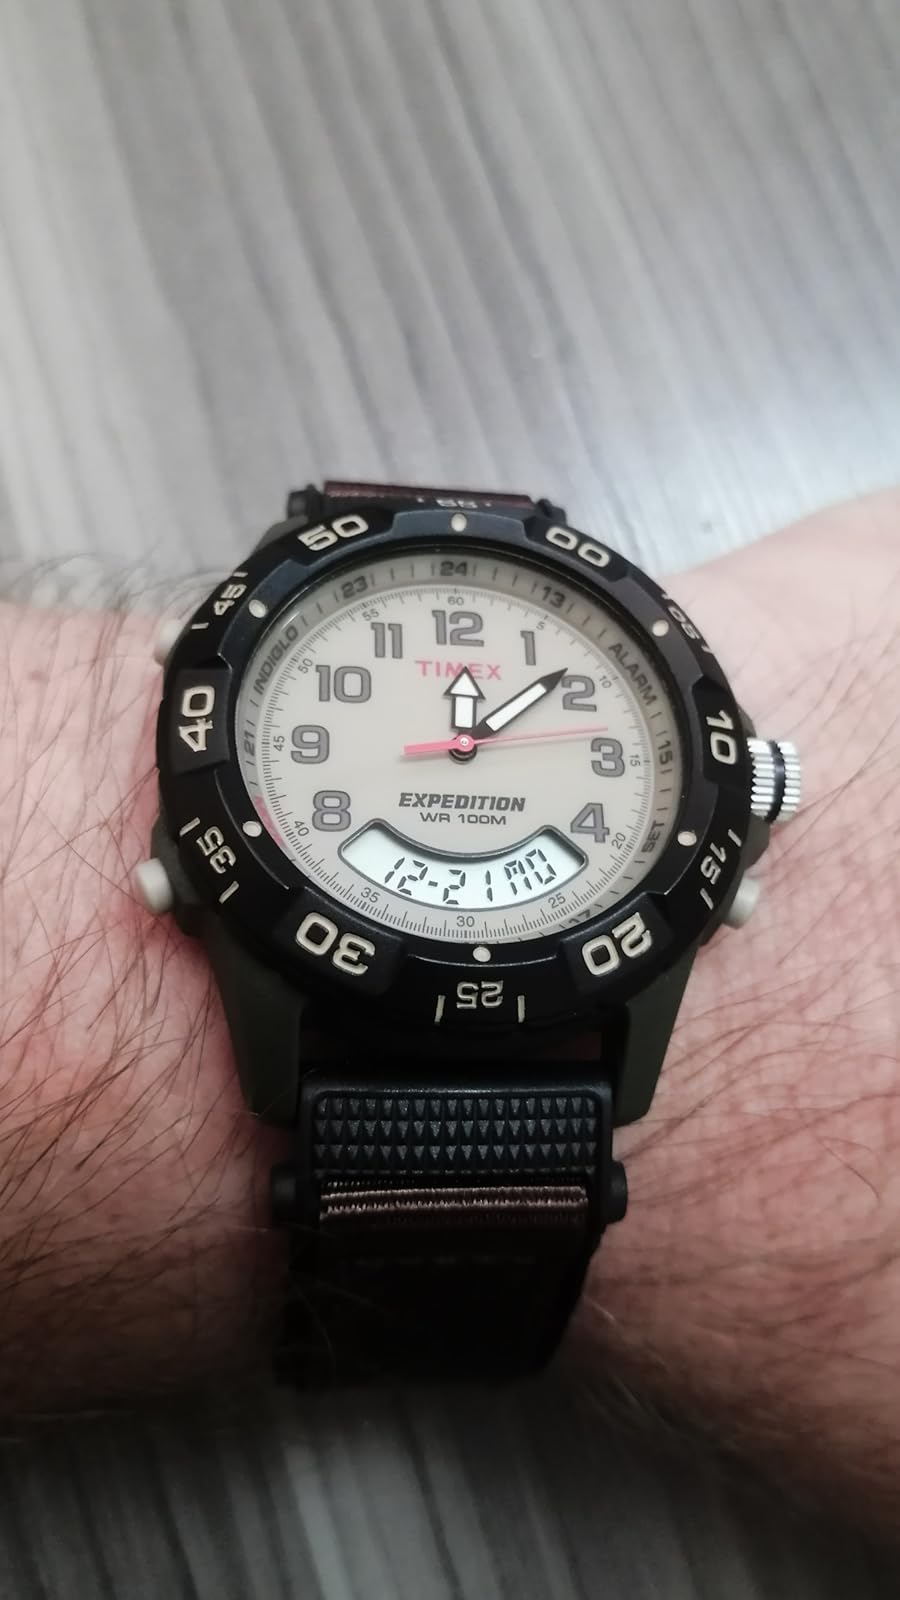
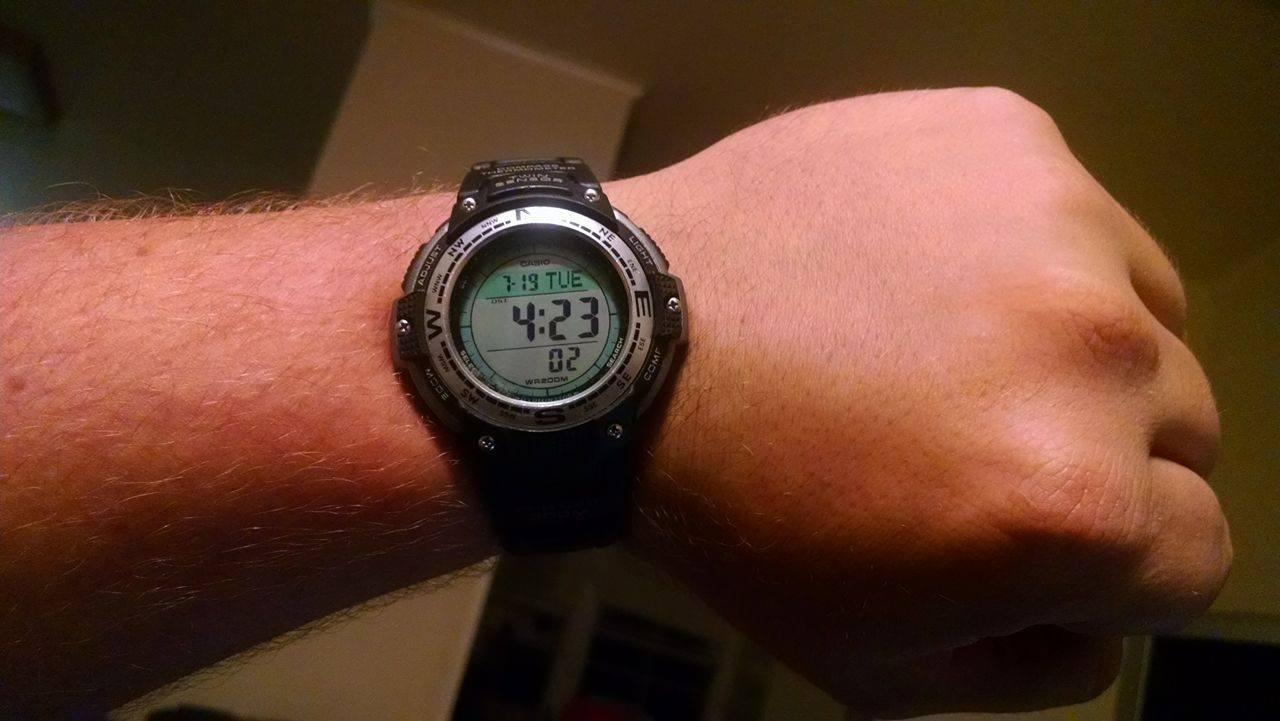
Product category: accessories_watch
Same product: no